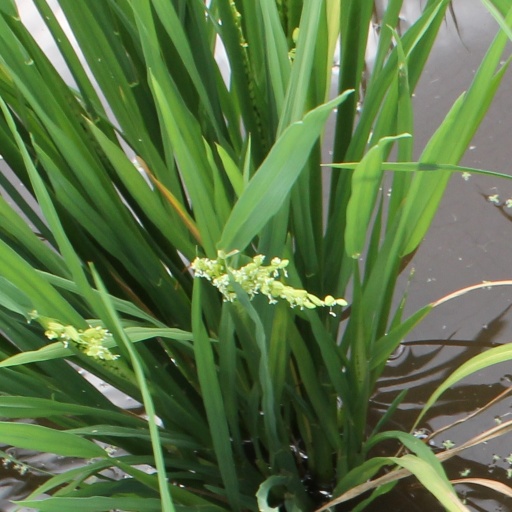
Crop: rice